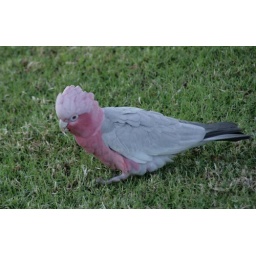
Native birds to Australia. Just eating on the side of the road in Kings Park Perth Australia.